Sikha Shahi

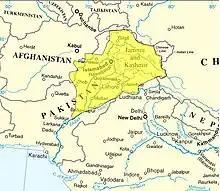
Maharaja Ranjit Singh's Sikh Empire at its peak in c. 1839

Sikha-Shahi is used to denote the high-handedness of a ruler. The term originated during the rule of Maharaja Ranjit Singh of the Sikh Empire in Punjab, which stretched from the Kashmir valley to the mouth of the Khyber Pass. About 70 per cent of the subjects of the Sikh ruler were Muslim.